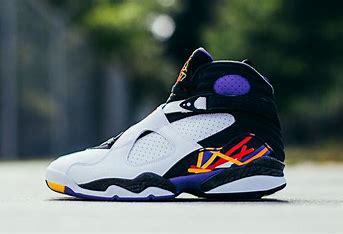
Brand: Jordan
Model: 8 Retro